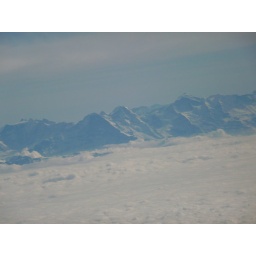
Mountains seen from the plan home from zurich. Photo by Frank (since he had the window seat!)